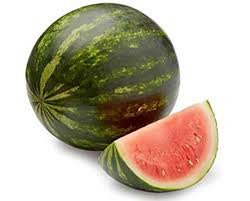
Label: Watermelon